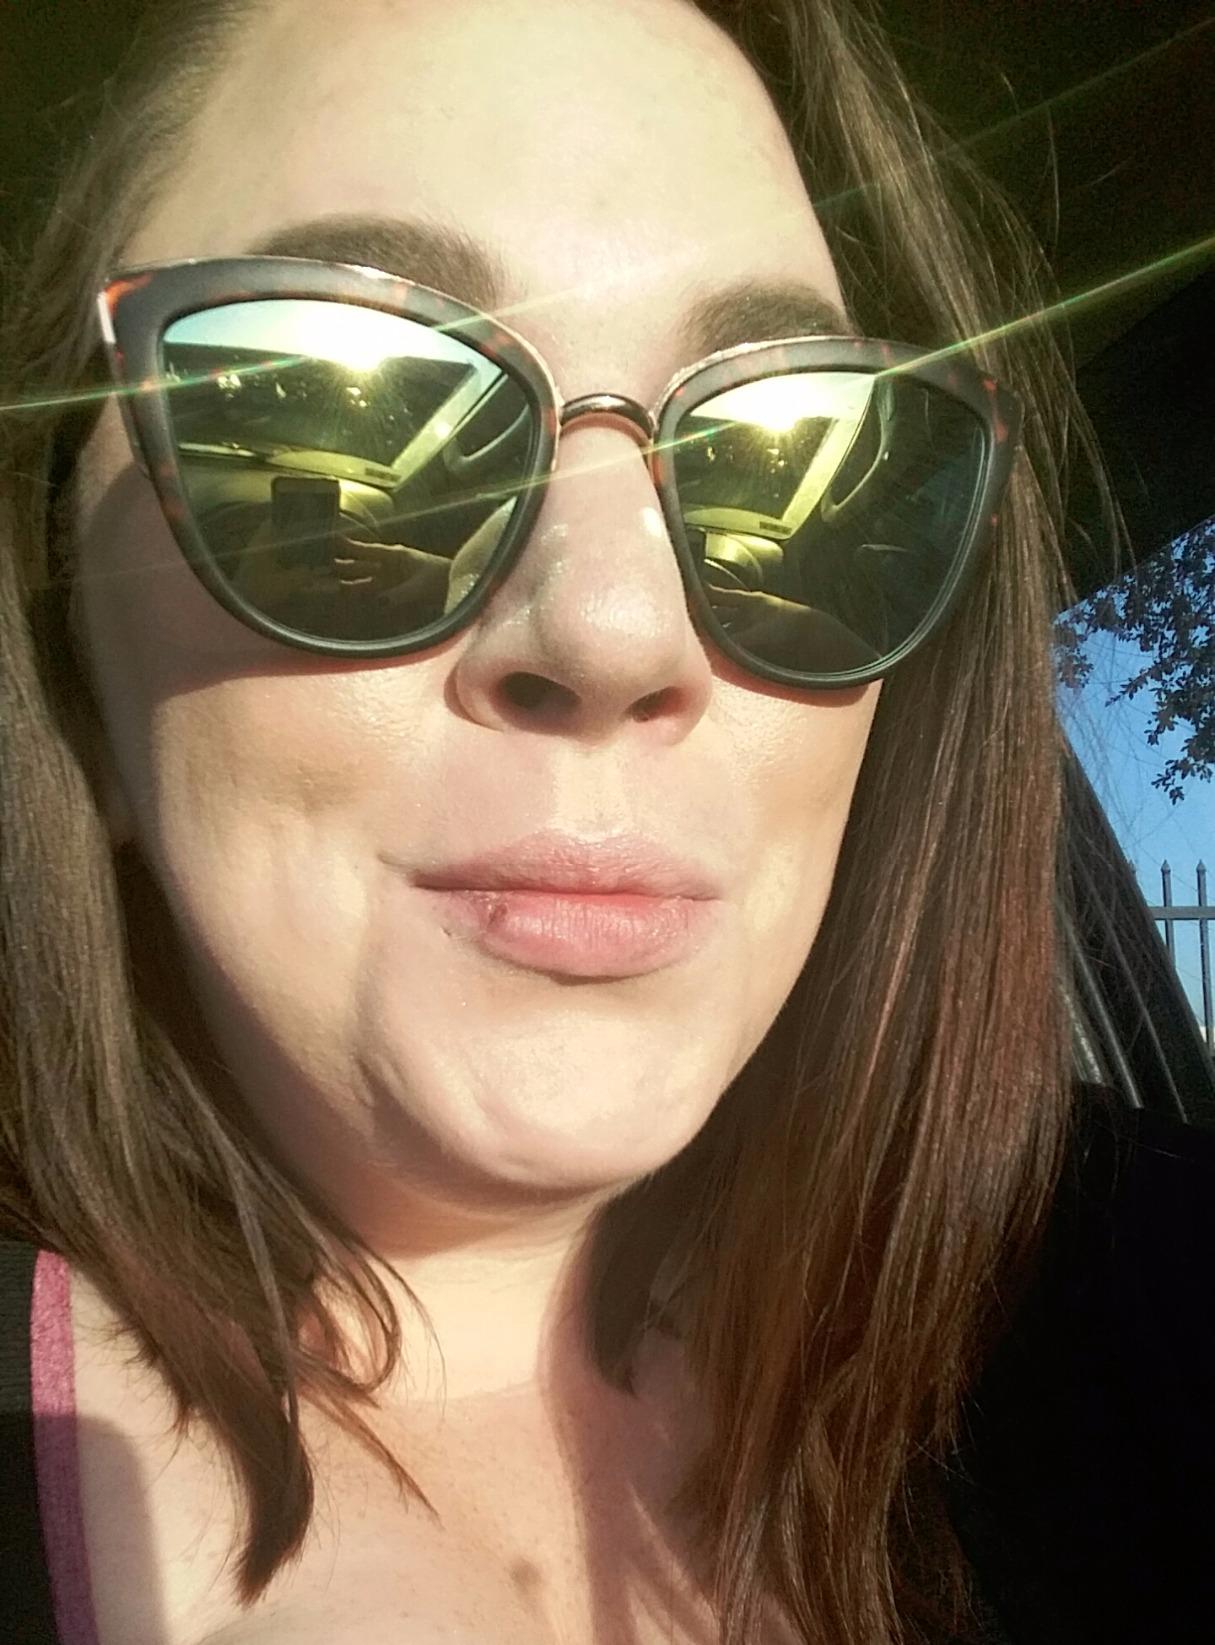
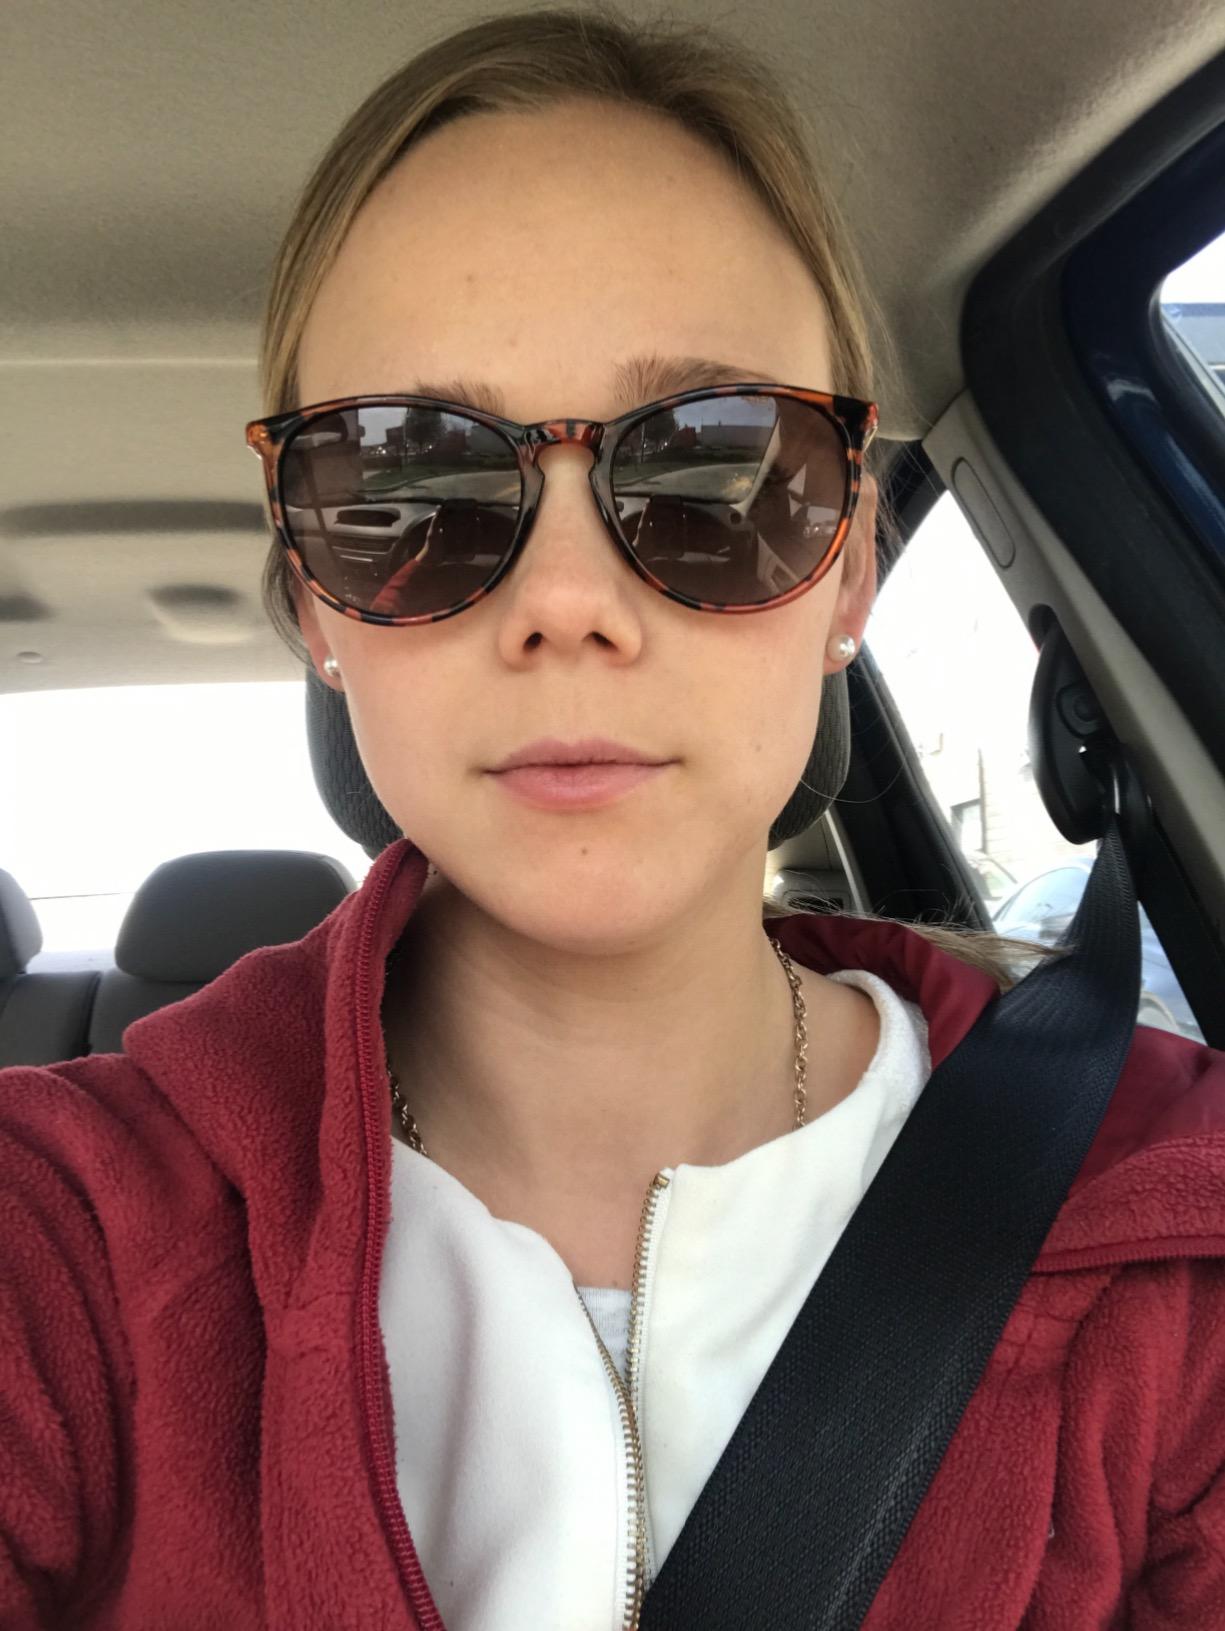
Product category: accessories_sunglasses
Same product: no